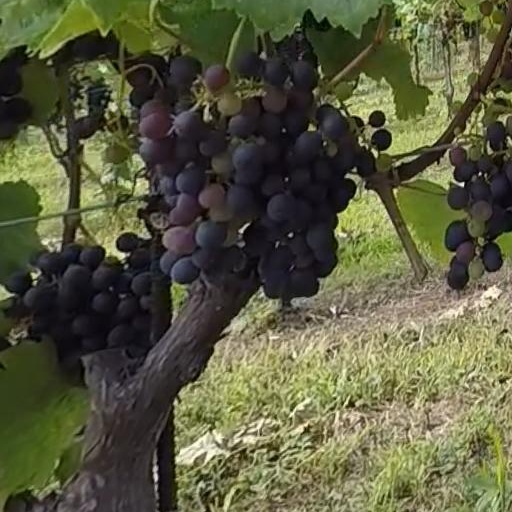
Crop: grape